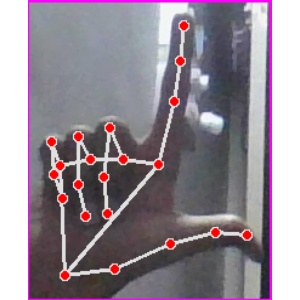
अक्षर: ल